CSS Albemarle

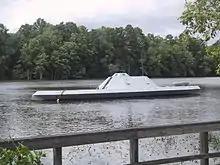
Replica of CSS "Albemarle", photographed in 2003

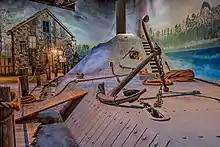
CSS "Albemarle" exhibit at the National Civil War Naval Museum

After the fall of Plymouth, the U. S. Navy raised and temporarily hull-patched the Confederate ram. Near the end of the war, the Union gunboat towed "Albemarle" to the Norfolk Navy Yard, where she arrived on 27 April 1865. On 7 June orders were issued to repair her hull, and she entered dry dock soon thereafter. The work was completed on 14 August 1865. Two weeks later, the ironclad was judged condemned by a Washington, D.C. prize court.